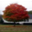
Label: maple_tree